Higashi-Nakano Station

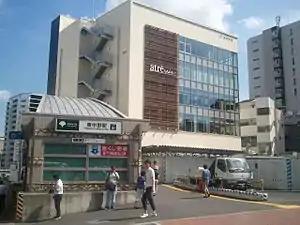
Station building and subway entrance

is a railway station in Nakano, Tokyo, Japan, operated by East Japan Railway Company (JR East) and Tokyo Metropolitan Bureau of Transportation (Toei Subway).